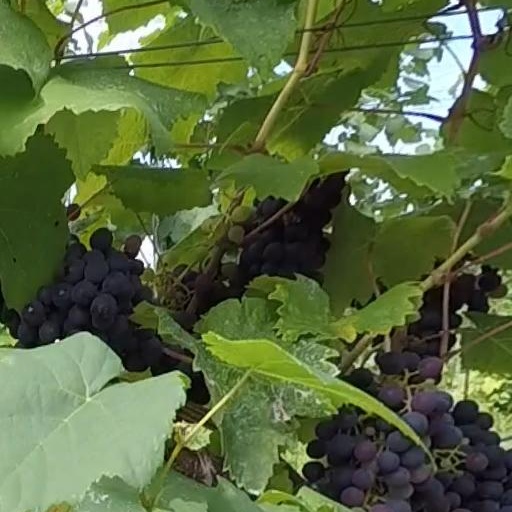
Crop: grape